Hippo (Greek woman)

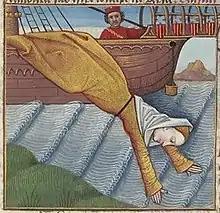

Hippo was a Greek woman mentioned by the 1st century AD Latin author Valerius Maximus as an example of chastity. She was also included among the "Famous Women" written about by Giovanni Boccaccio in the 14th century.